Foucault knife-edge test

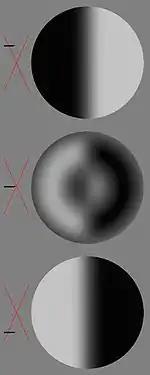
From top: Parabolic mirror showing Foucault shadow patterns made by knife edge inside radius of curvature R (red X), at R and outside R.

Foucault testing is commonly used by amateur telescope makers for figuring primary mirrors in reflecting telescopes. The mirror to be tested is placed vertically in a stand. The Foucault tester is set up at the distance of the mirror's radius of curvature (radius R is twice the focal length.) with the pinhole to one side of the centre of curvature (a short vertical slit parallel to the knife edge can be used instead of the pinhole). The tester is adjusted so that the returning beam from the pinhole light source is interrupted by the knife edge.